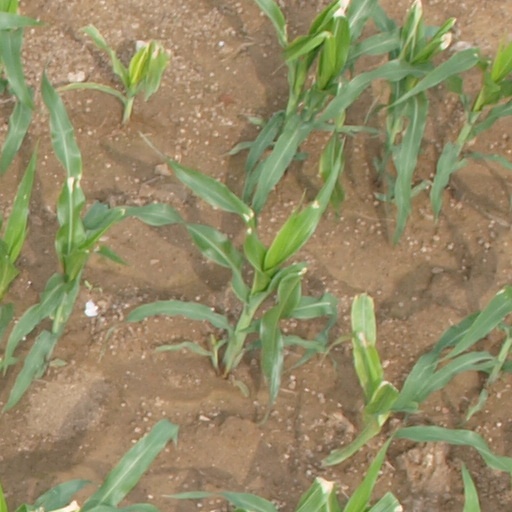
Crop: maize; corn